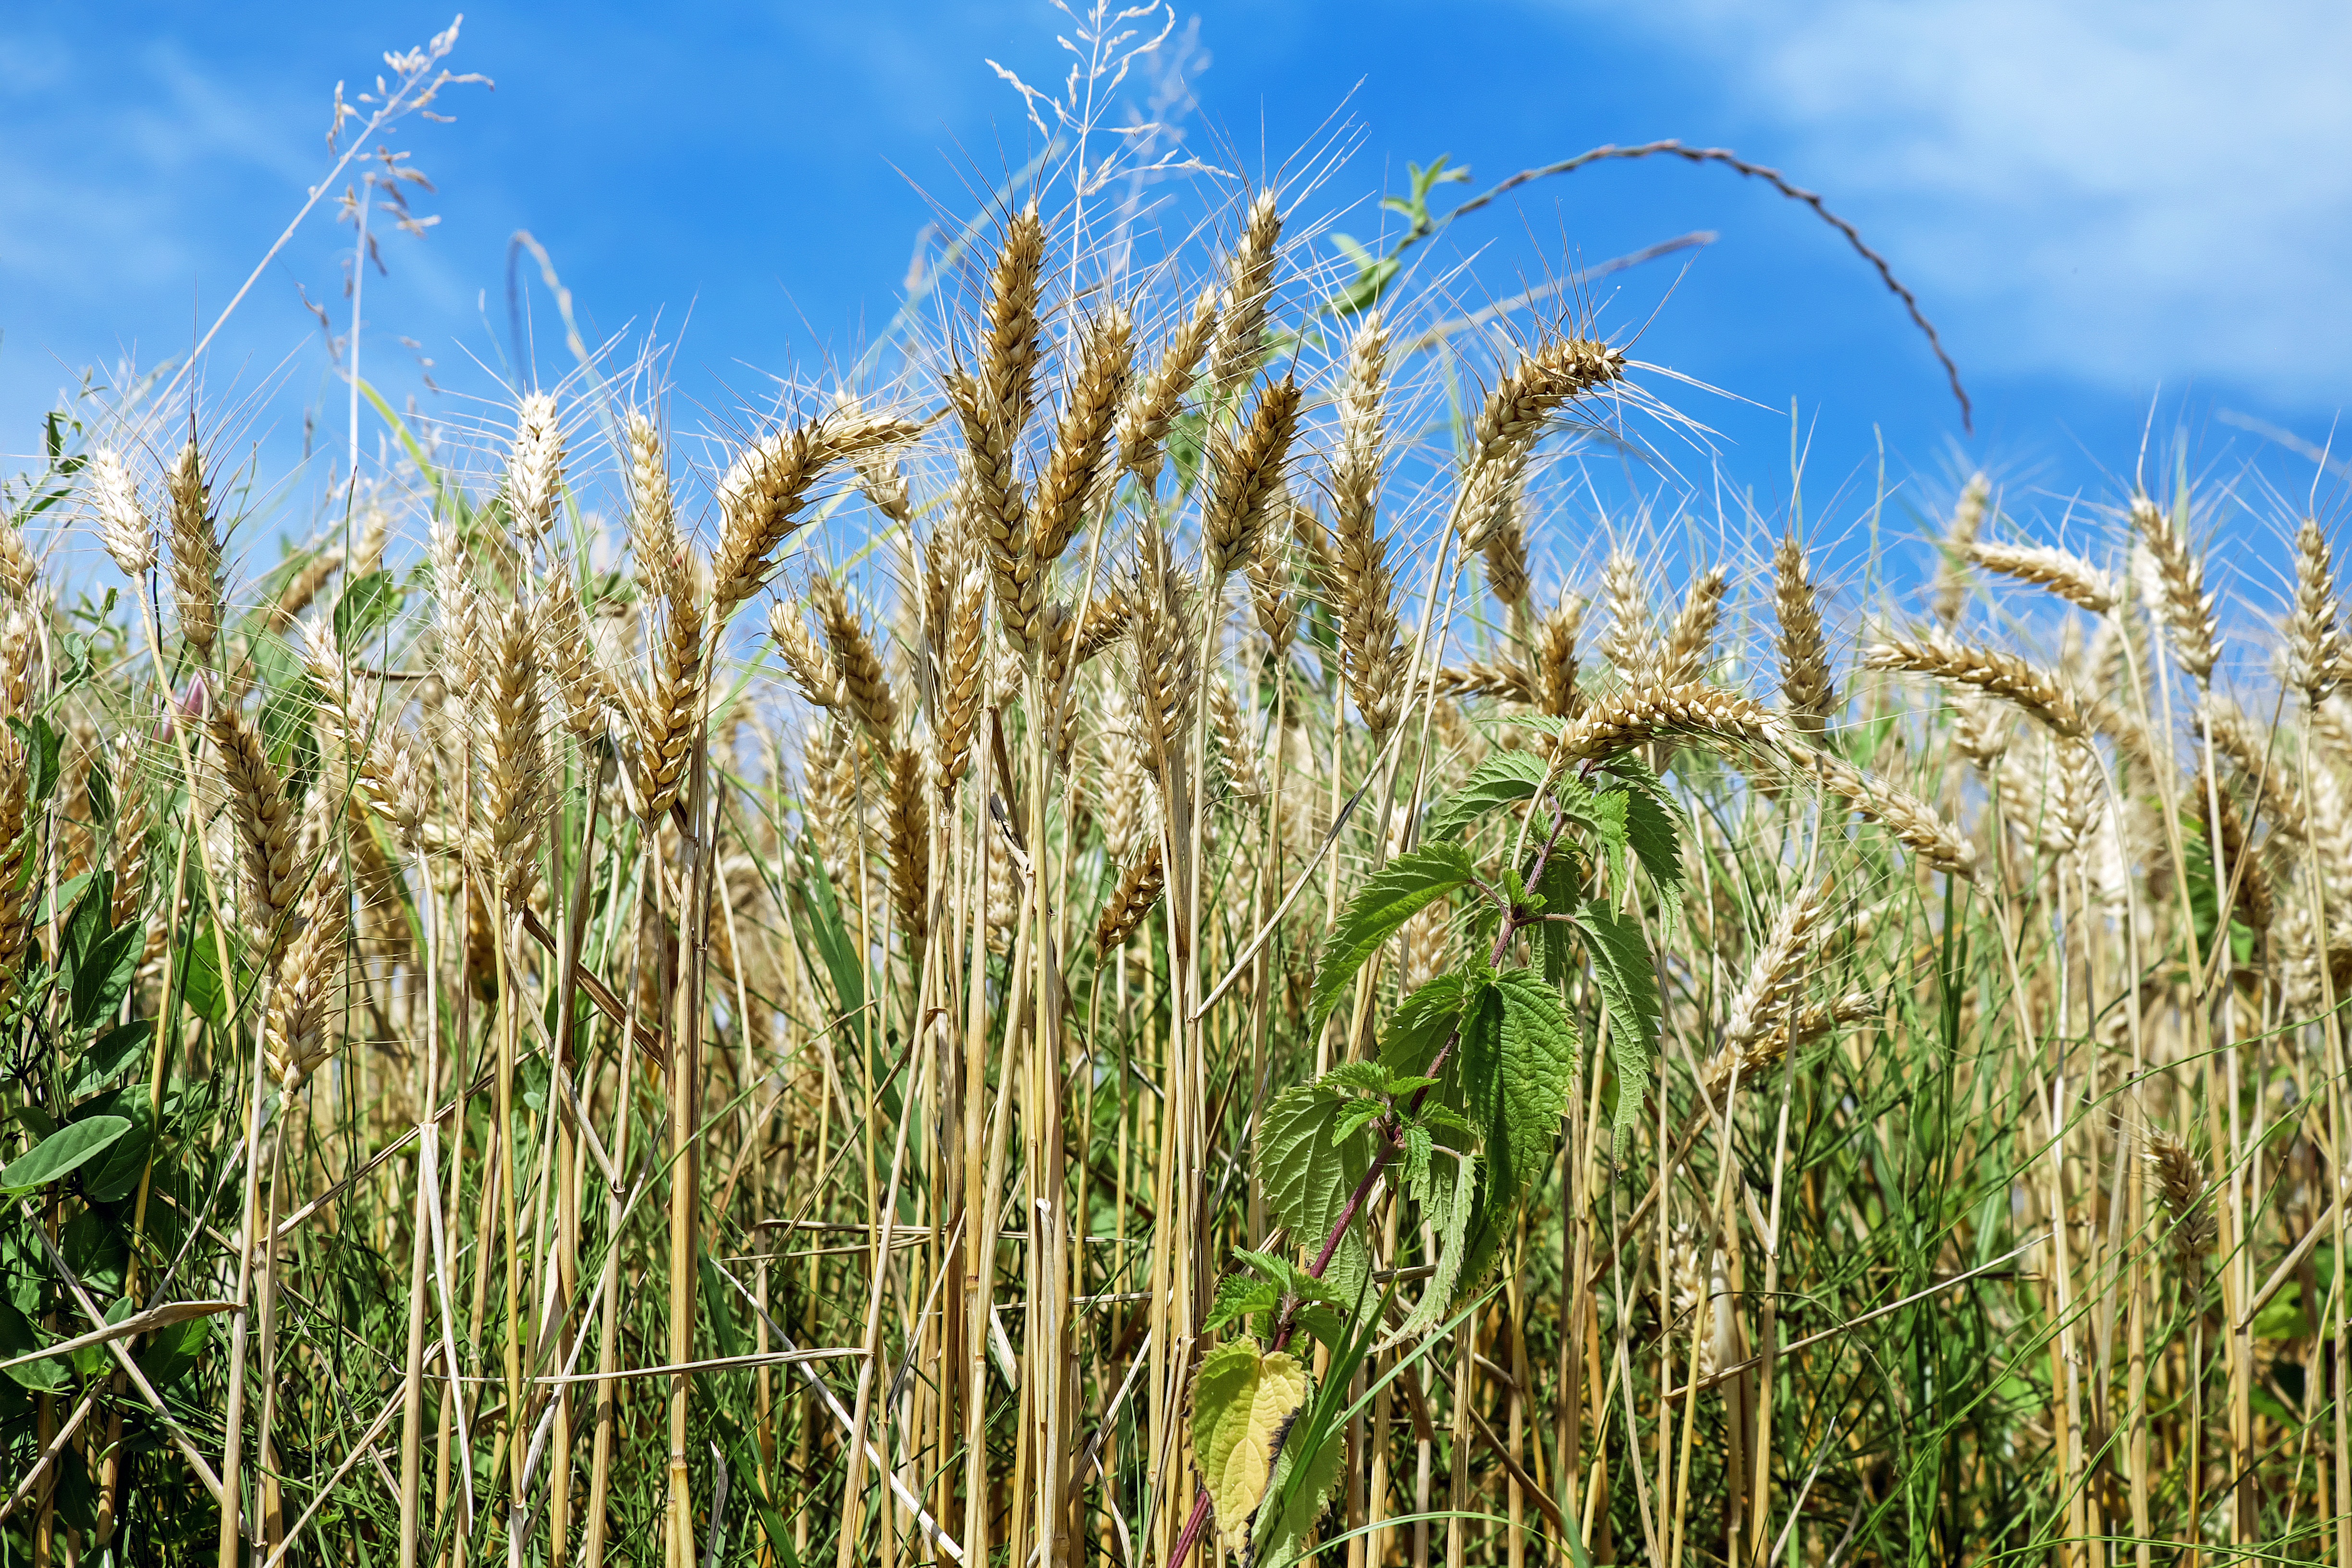
nature, grass, plant, sky, field, meadow, wheat, grain, prairie, food, crop, agriculture, grassland, rye, cereals, flowering plant, commodity, triticale, grass family, land plant, phragmites, food grain